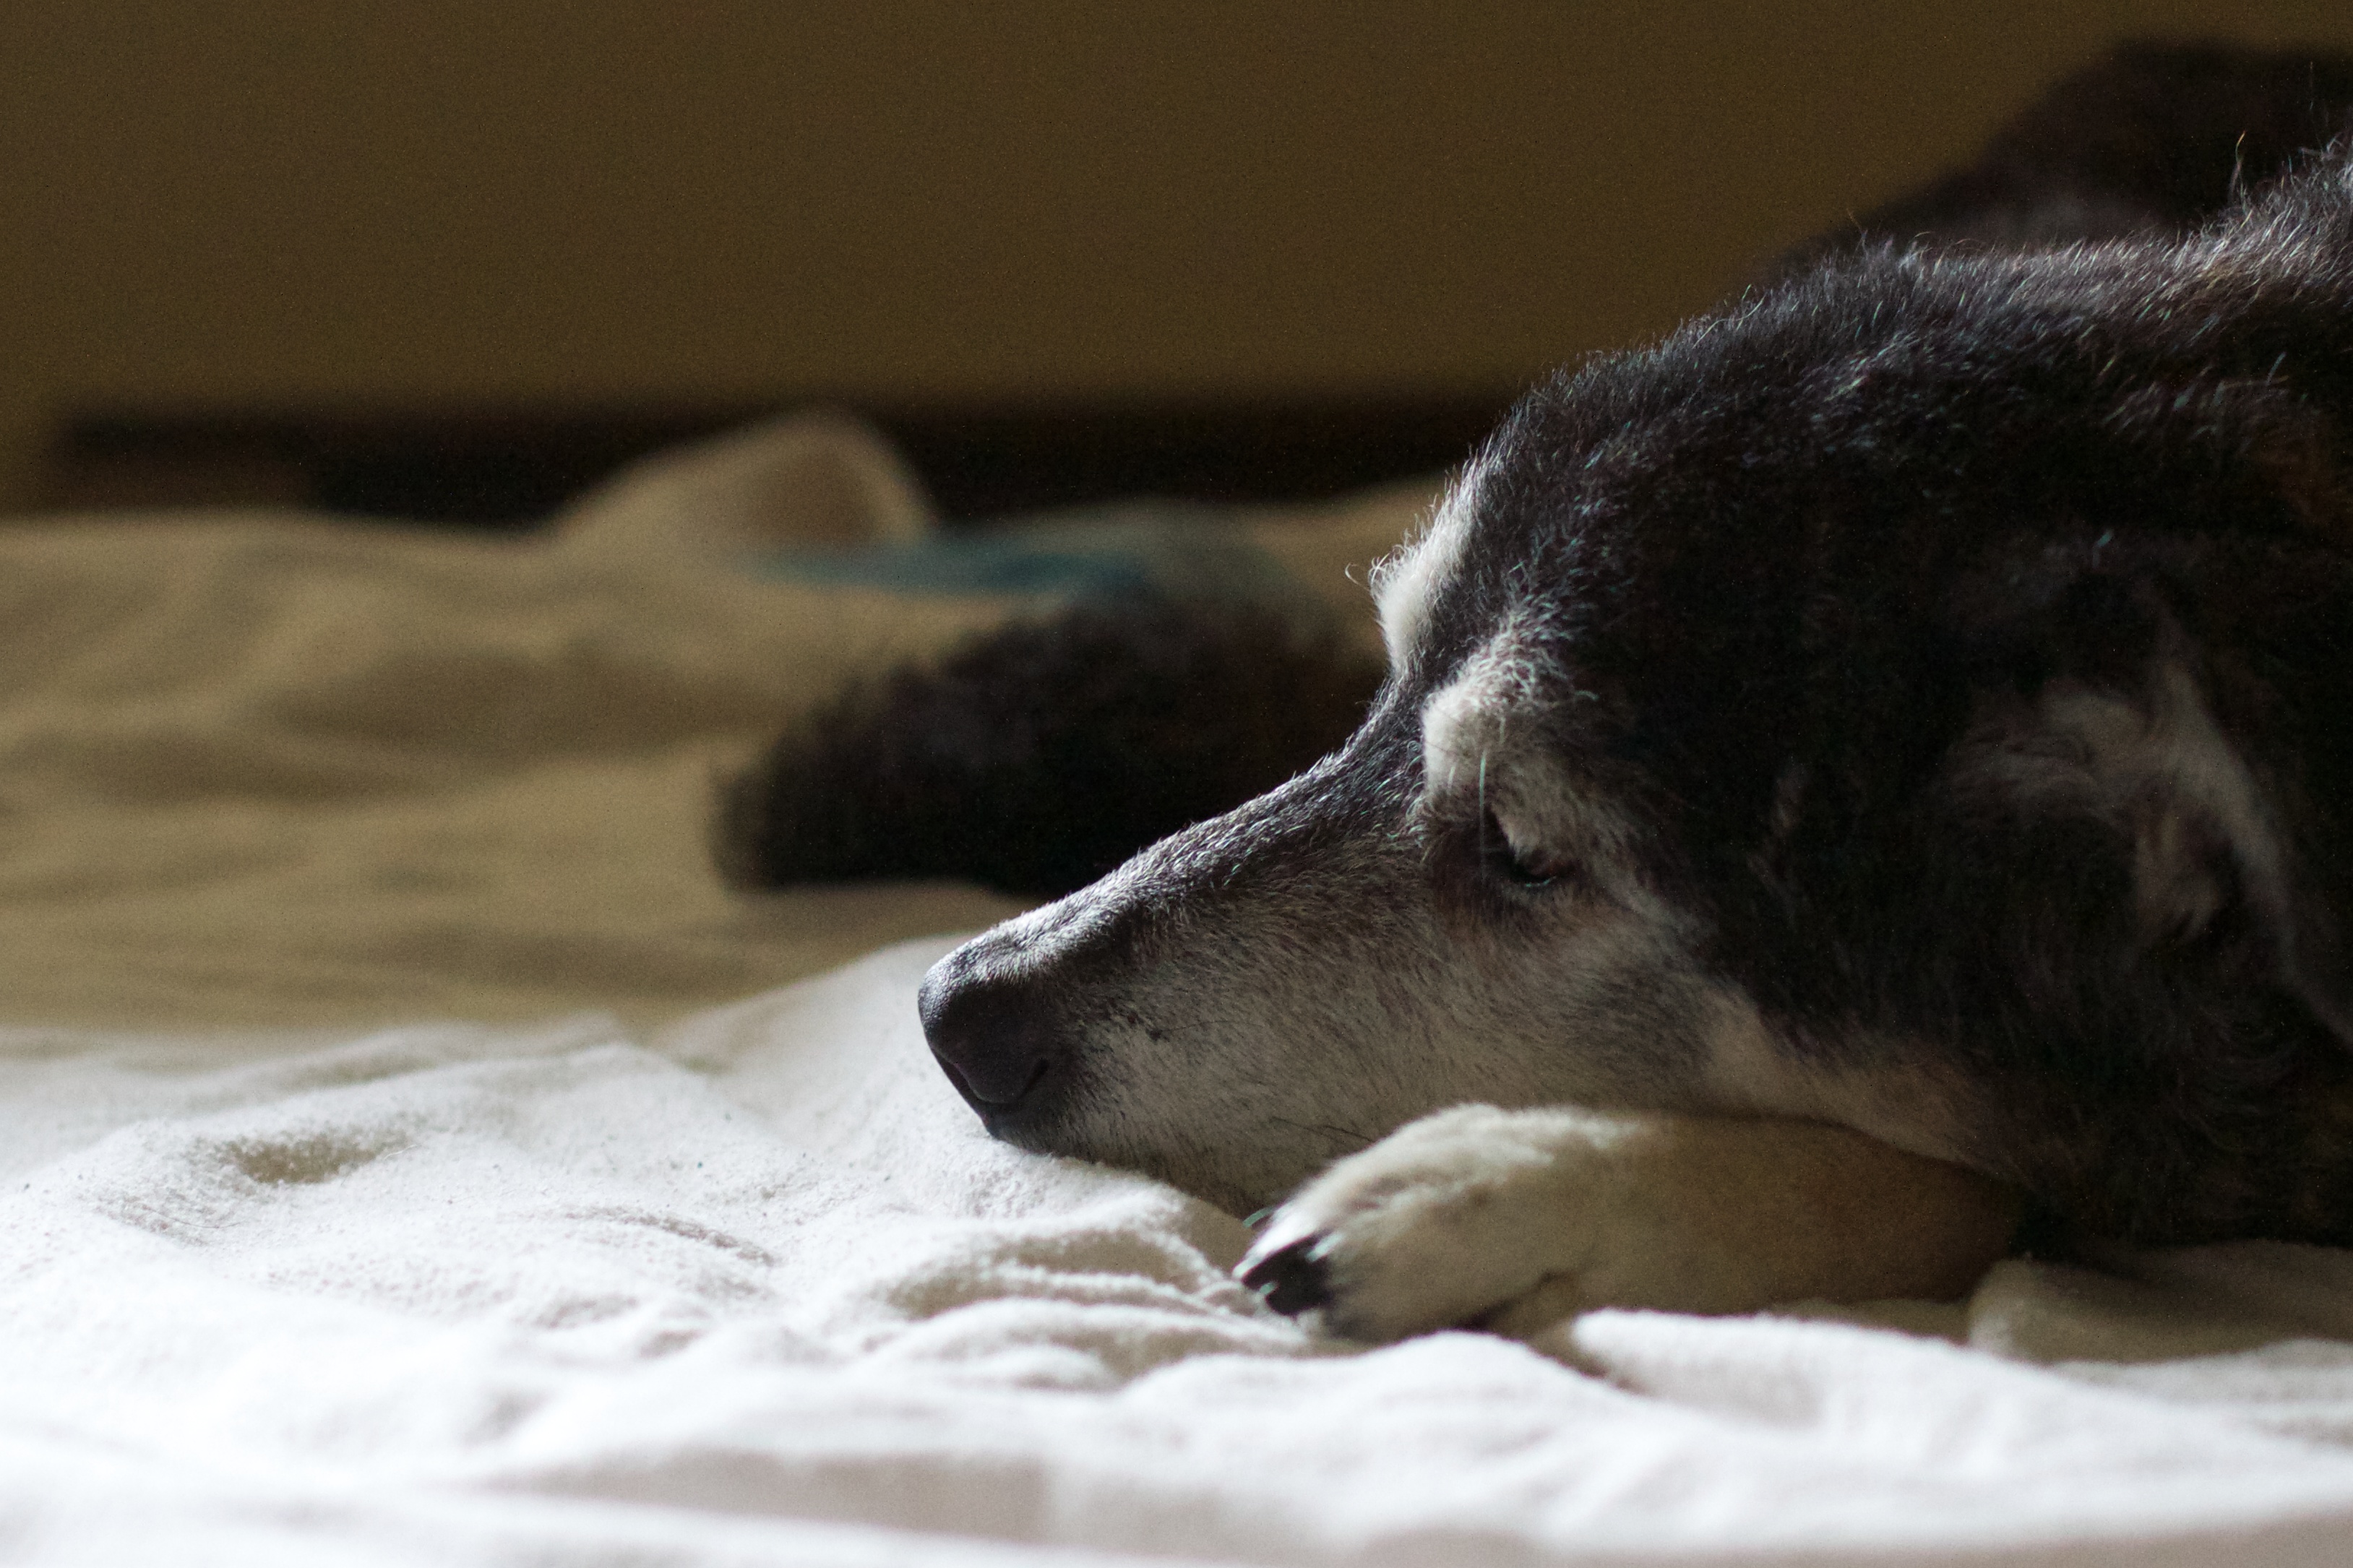
puppy, dog, mammal, black, close up, vertebrate, street dog, dog like mammal